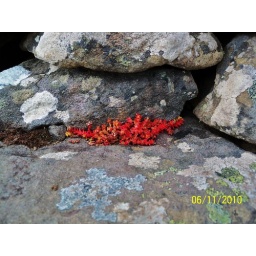
Unusual flowers grow in walls of Dunbeg Fort.